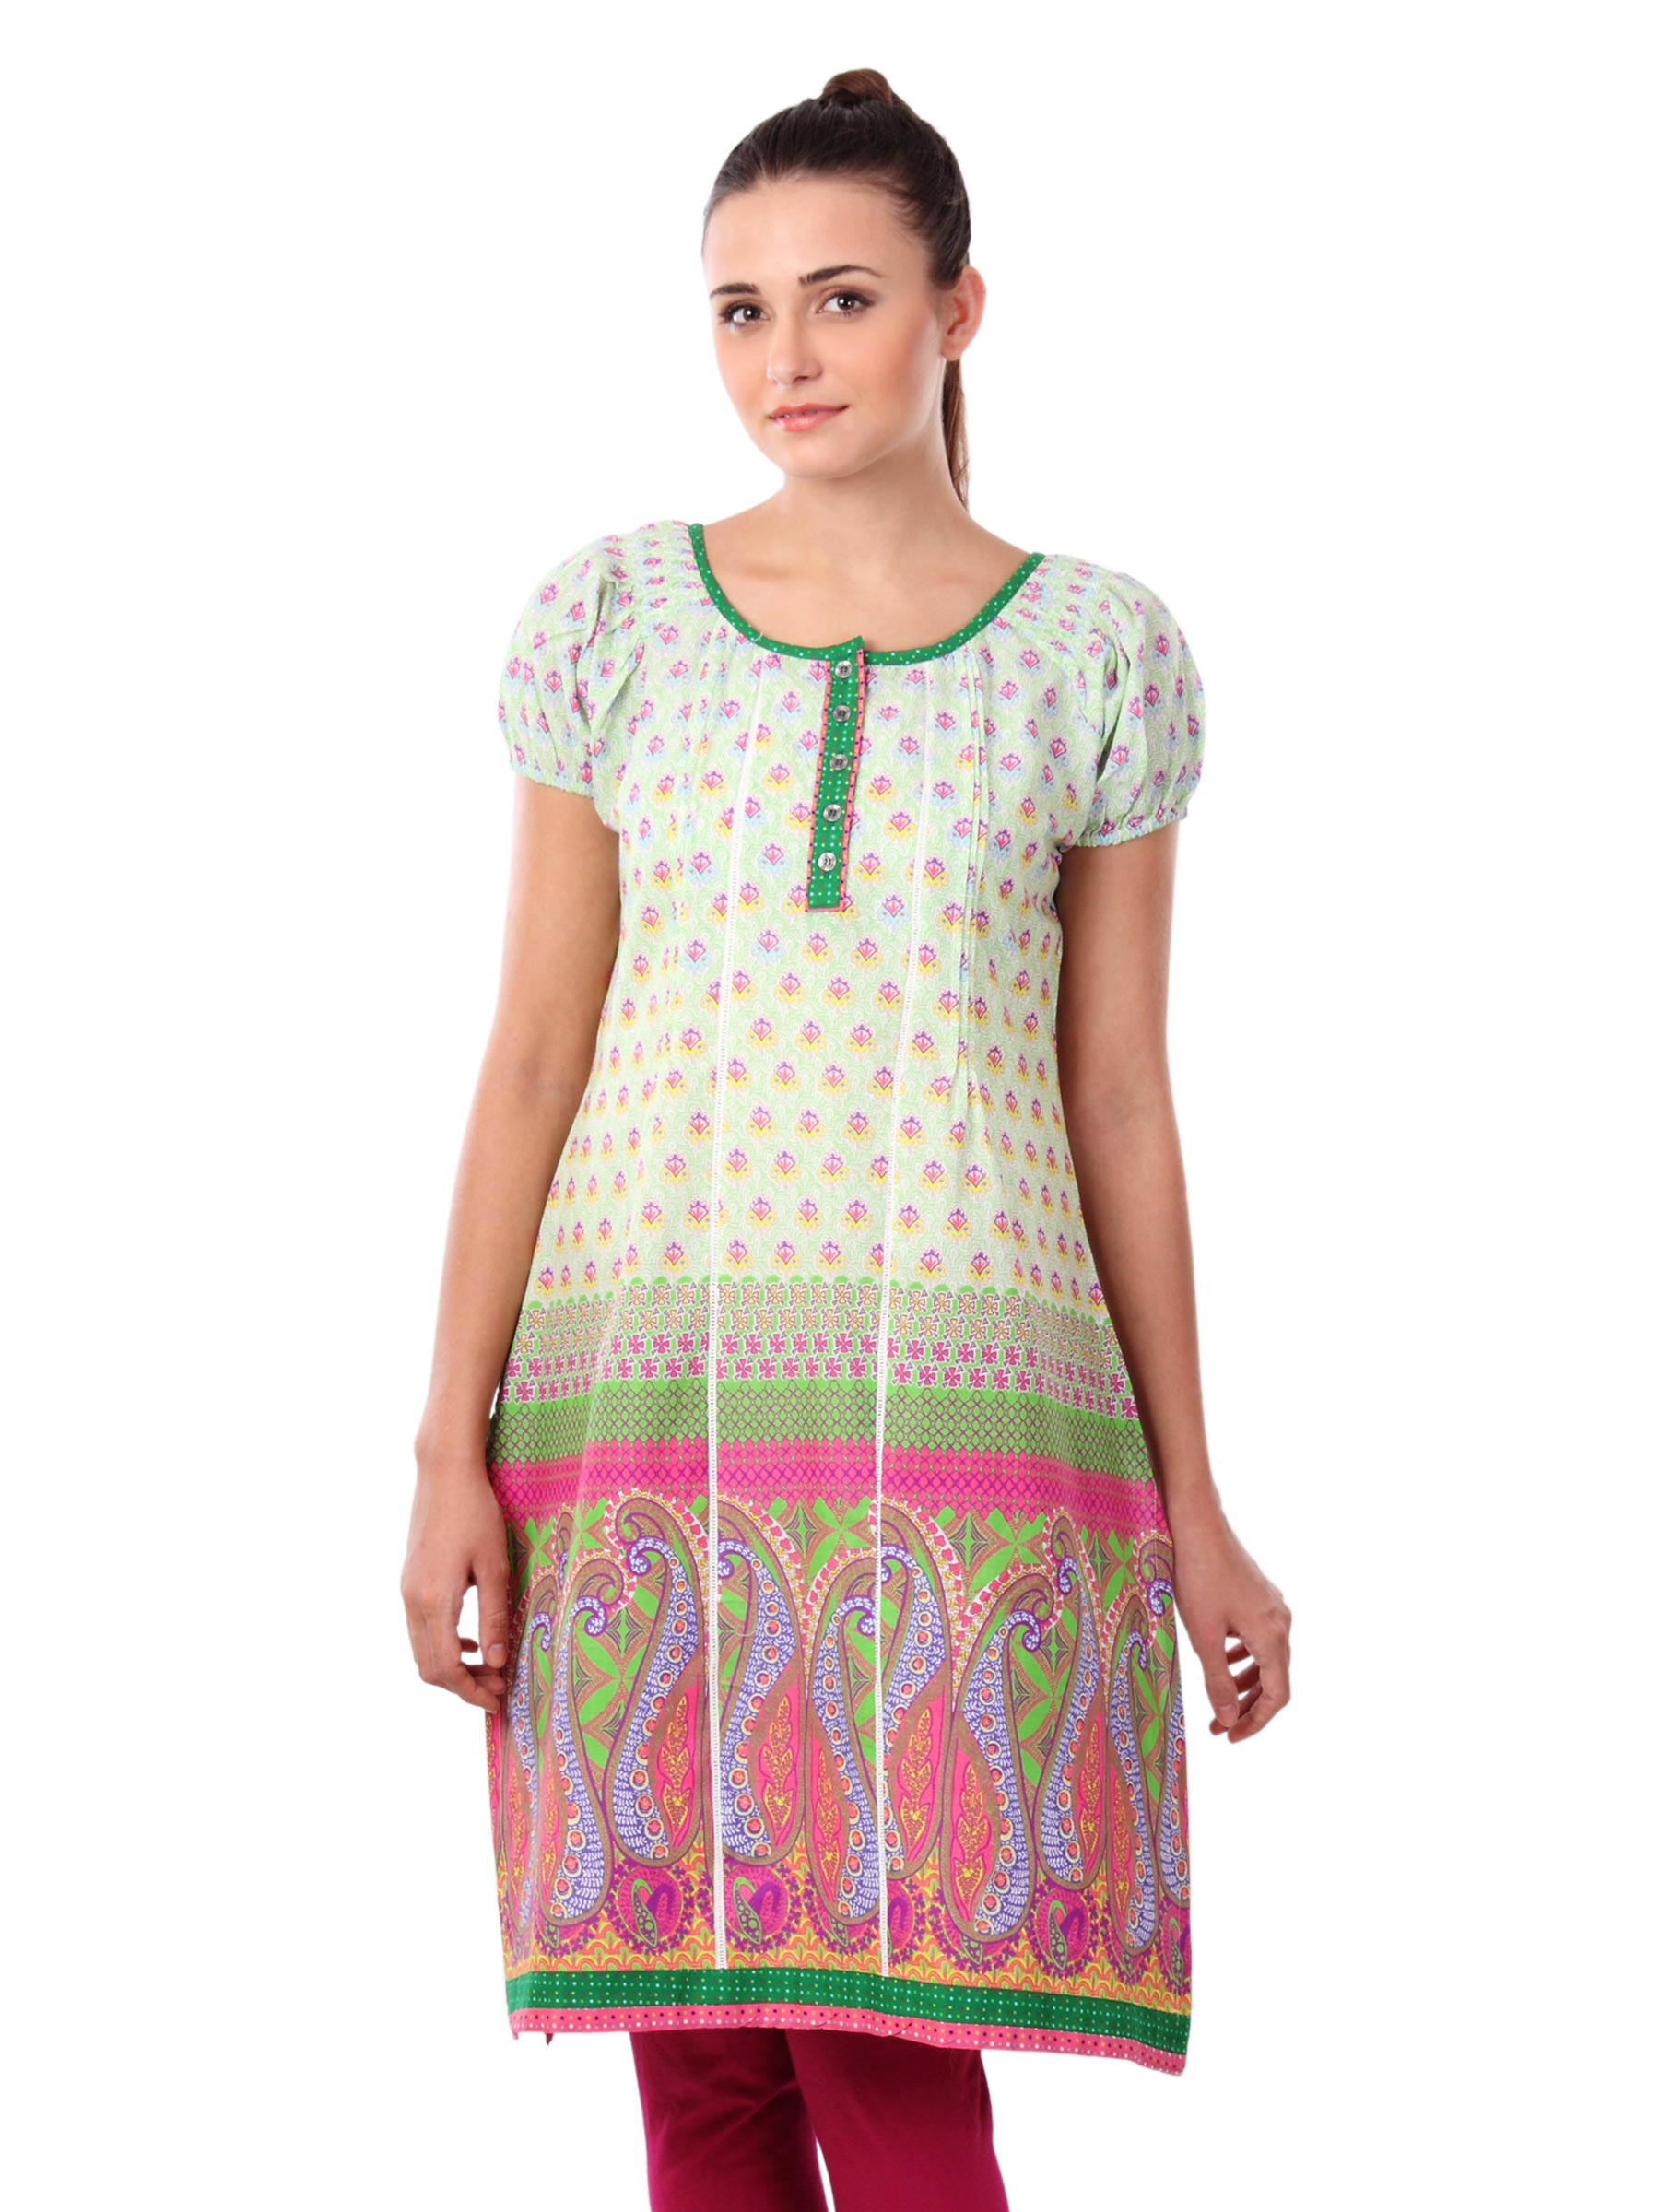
BIBA Women Bohemian Green Kurta
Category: Apparel / Topwear / Kurtas
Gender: Women
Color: Green
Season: Summer 2012
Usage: Ethnic